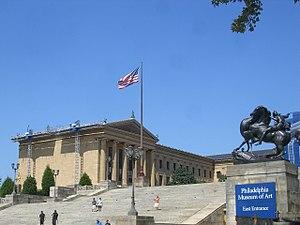
Jean-Joseph Crotti, né le 24 avril 1878 à Bulle, en Suisse, et mort le 30 janvier 1958 à Neuilly-sur-Seine, est un peintre et lithographe suisse de naissance, naturalisé français en 1927. Par son mariage avec Suzanne Duchamp, il était le beau-frère de Jacques Villon, Marcel Duchamp et Raymond Duchamp-Villon.